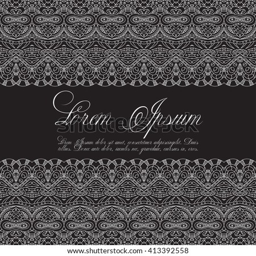
vector illustration of a seamless repeating crochet .